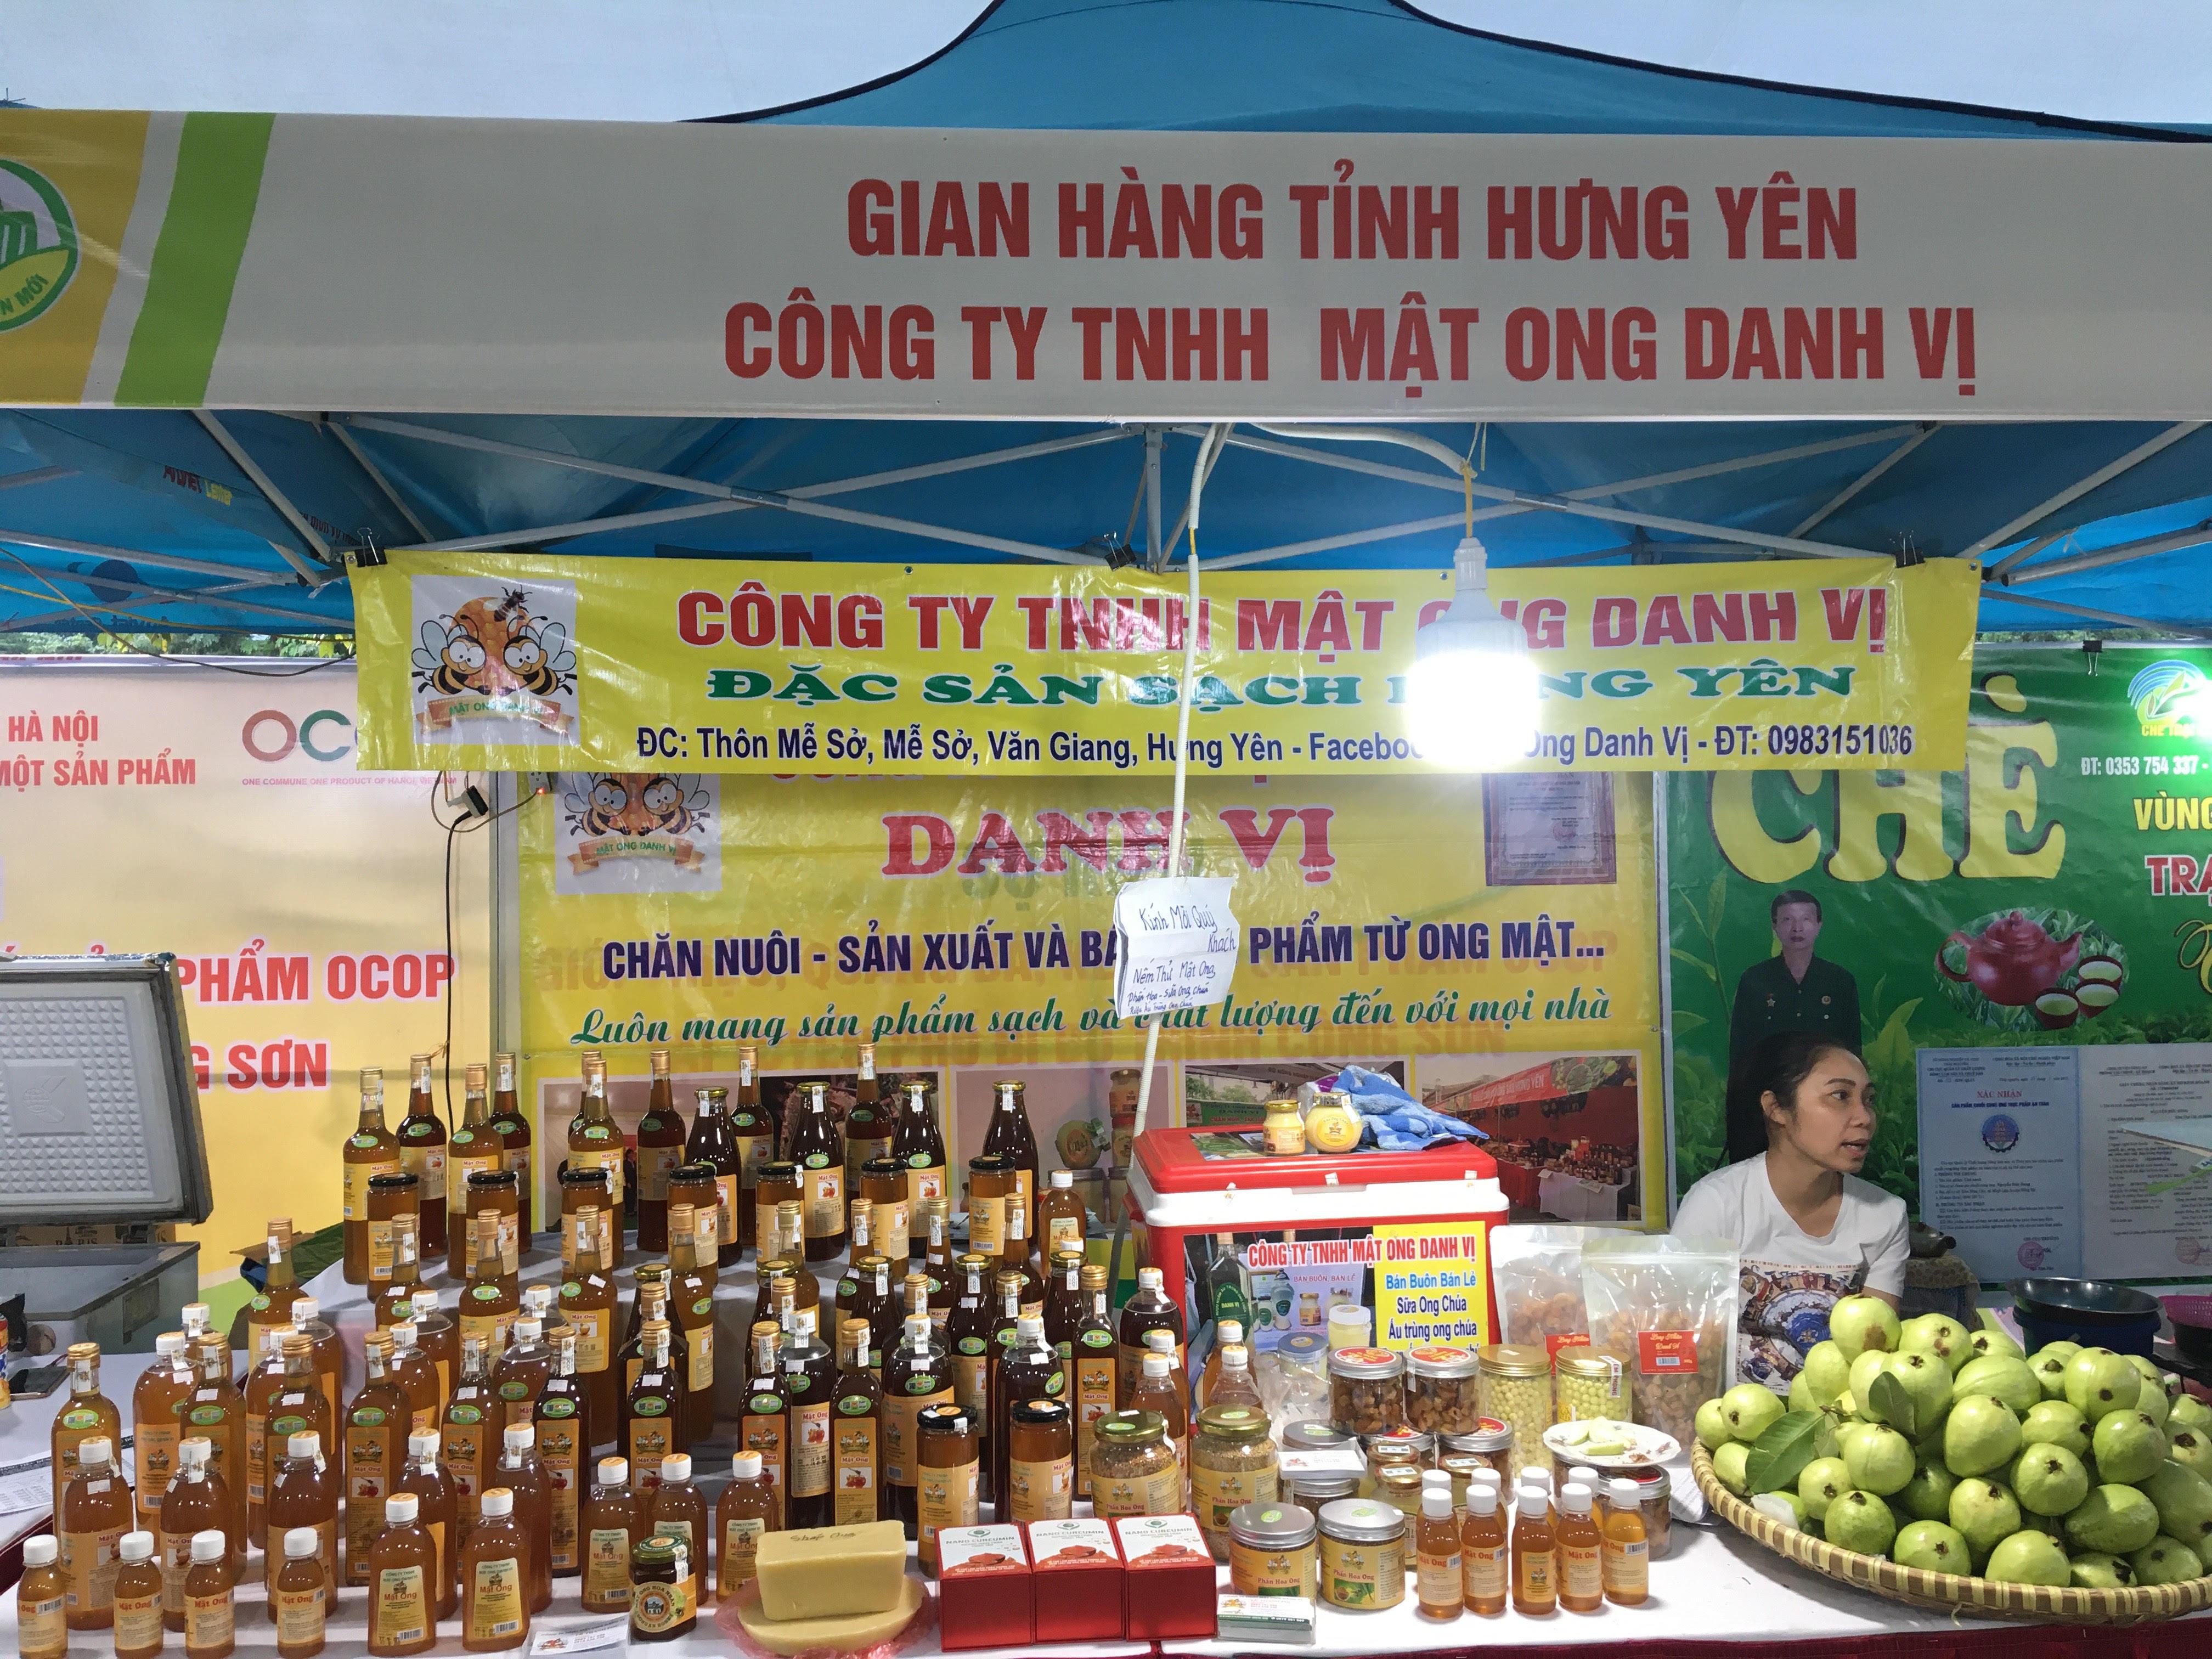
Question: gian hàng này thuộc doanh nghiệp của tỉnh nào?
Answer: tỉnh hưng yên